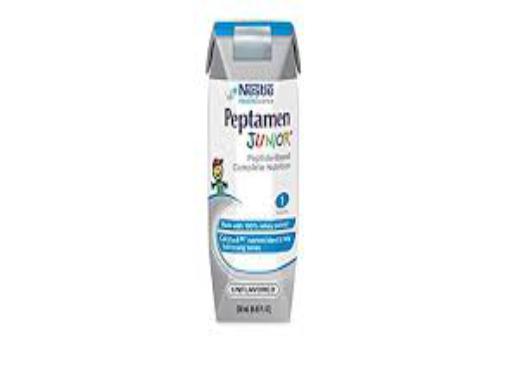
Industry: Food